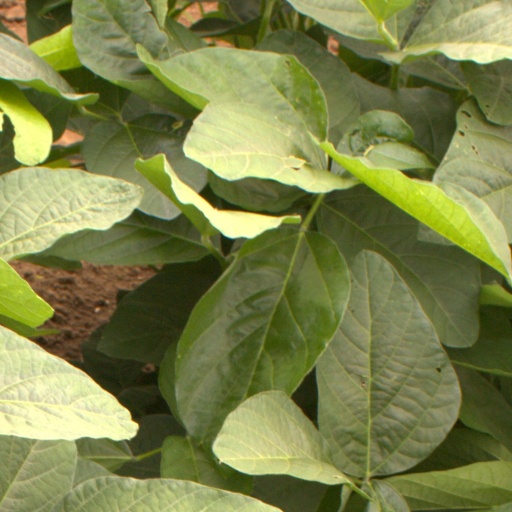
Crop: soybean